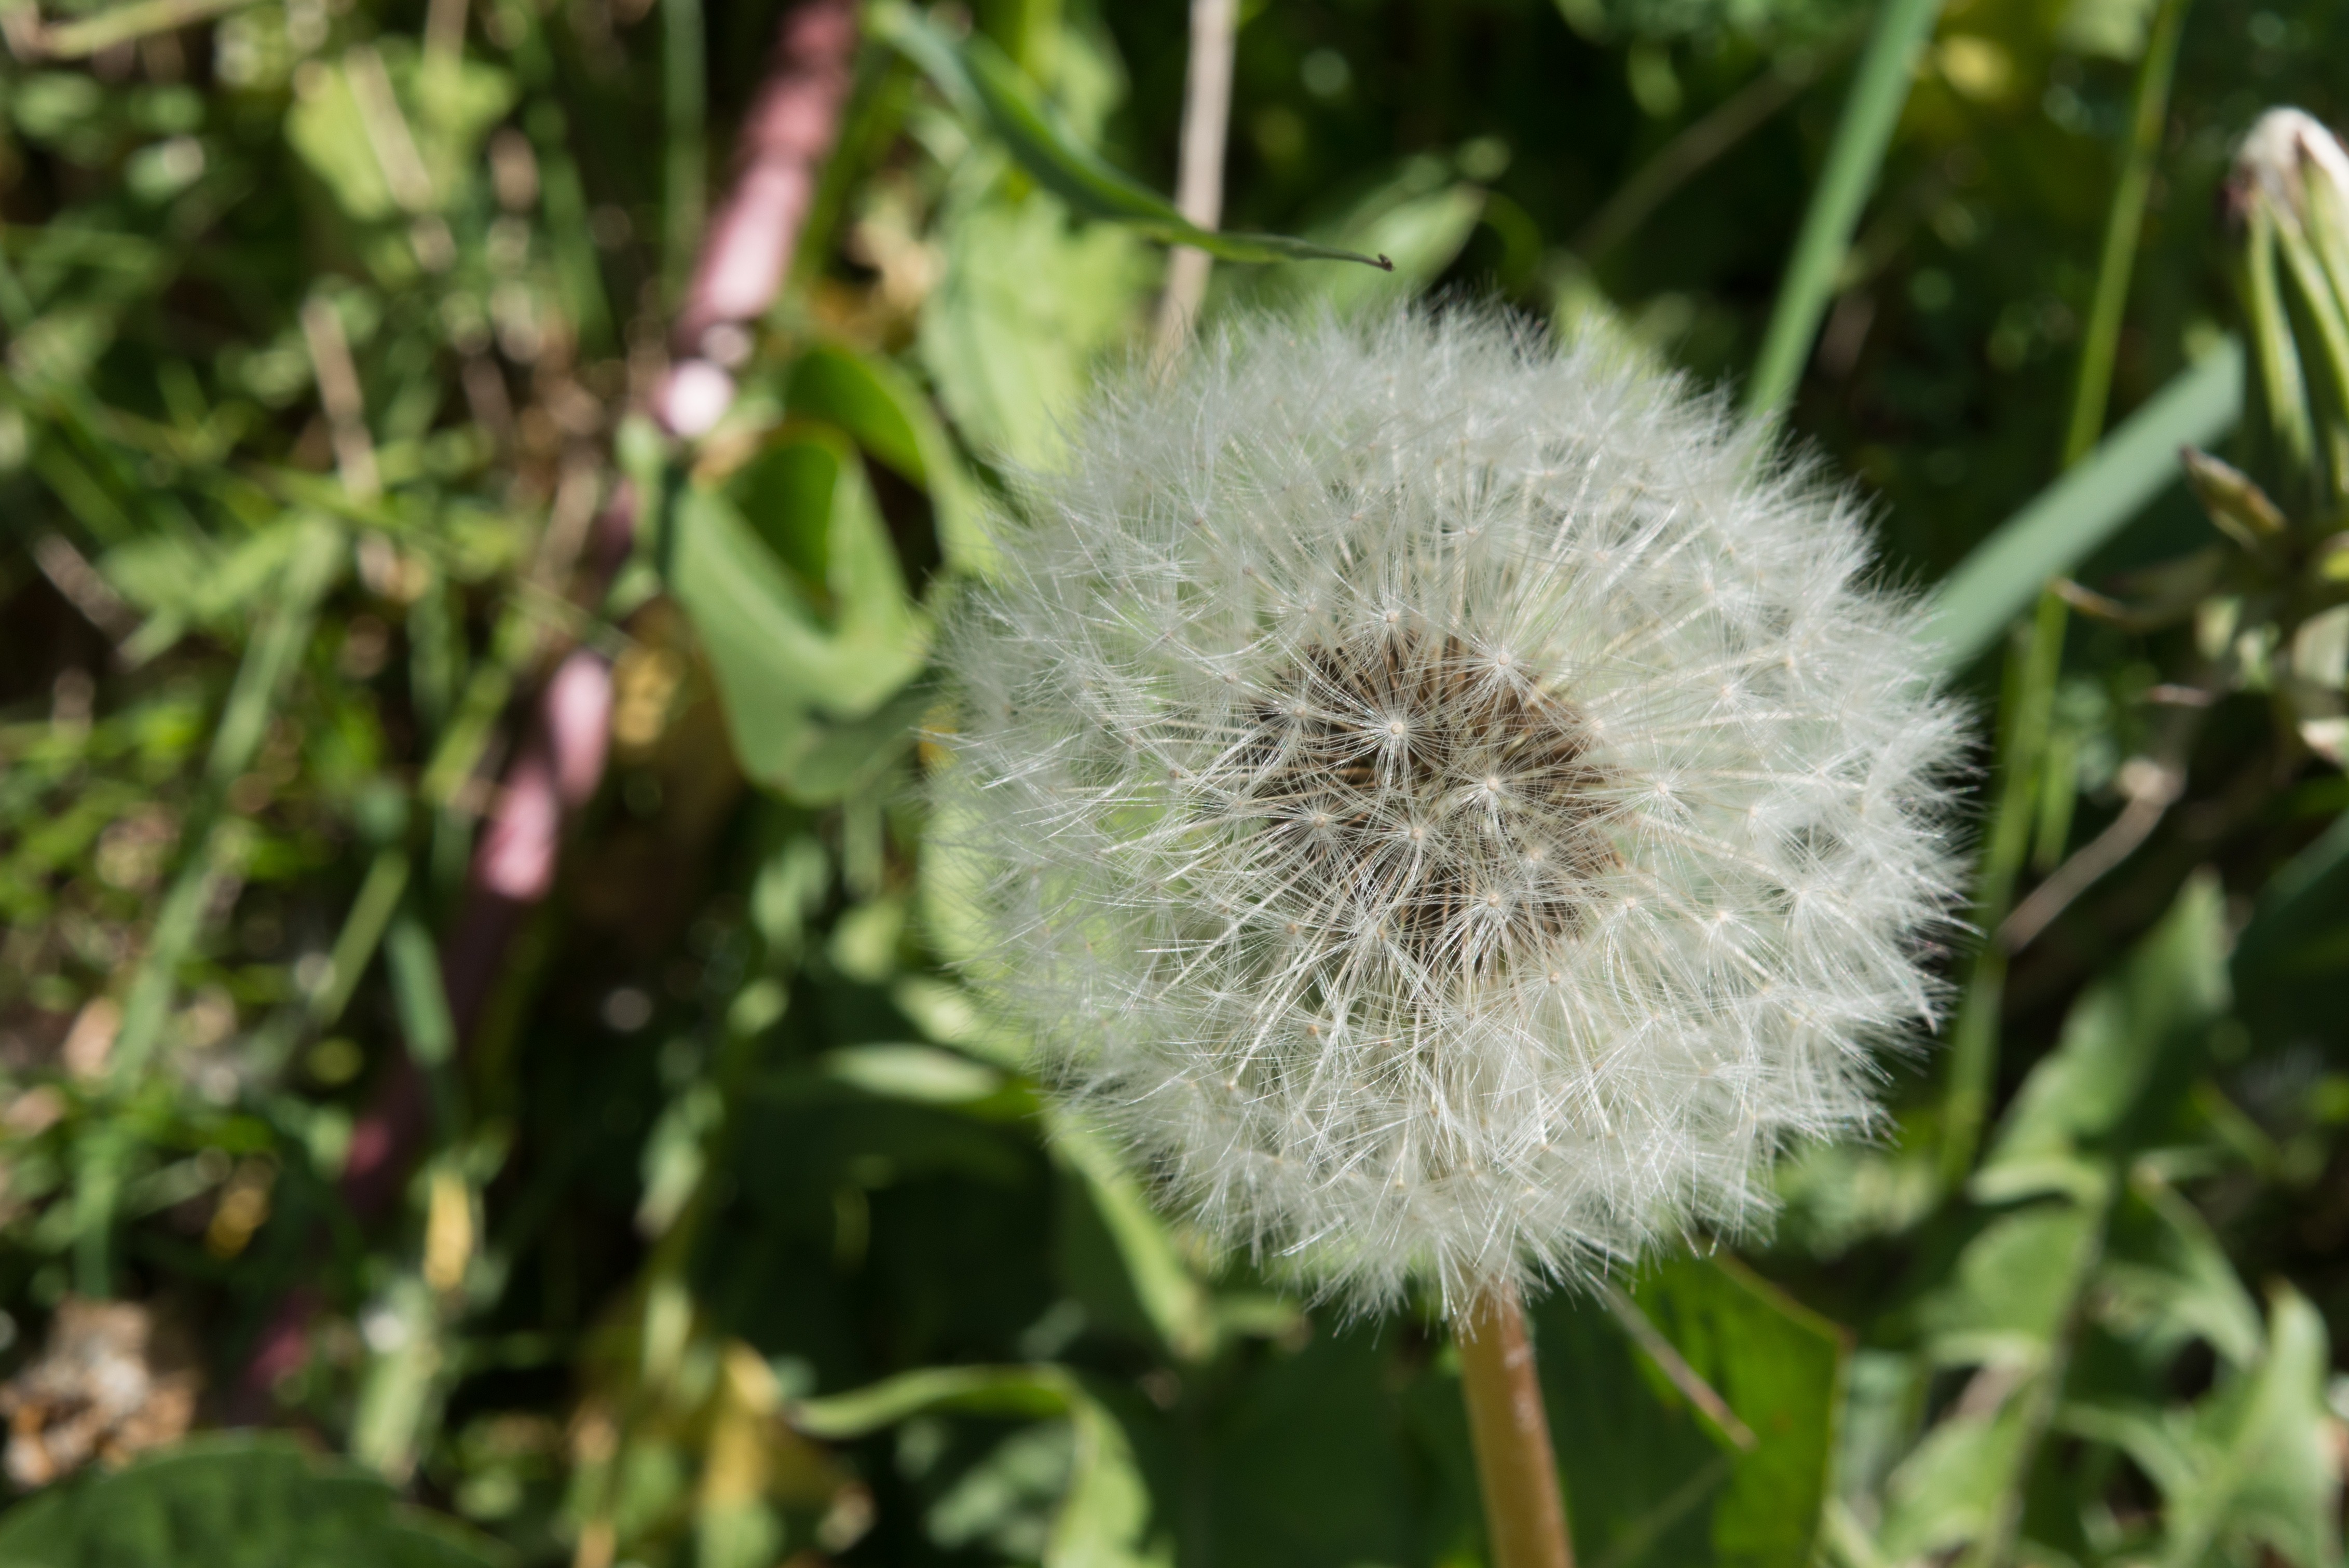
nature, grass, plant, dandelion, flower, spring, produce, botany, flora, wildflower, seeds, thistle, macro photography, flowering plant, common dandelion, daisy family, silybum, plant stem, land plant, thorns spines and prickles